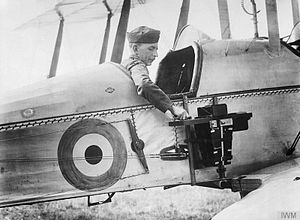
Observationsfly / Eksempler på observationsfly / Første verdenskrig
Et britisk observationsfly af typen Royal Aircraft Factory B.E.2 fra 1. verdenskrig med monteret kamera
Observationsfly anvendes i civil og militær sammenhæng til forskellige formål ved observationer fra luften.